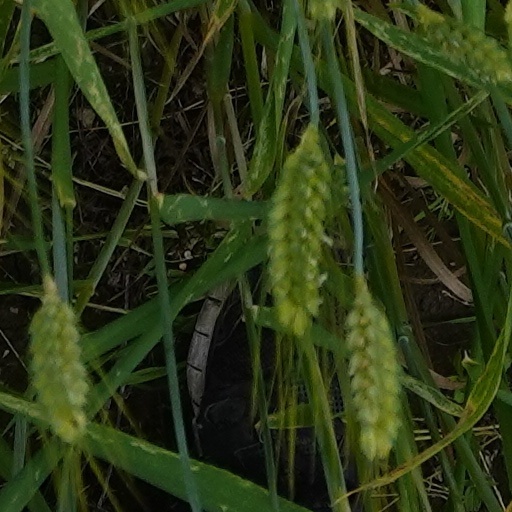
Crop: wheat